John Calvin Coolidge Sr.

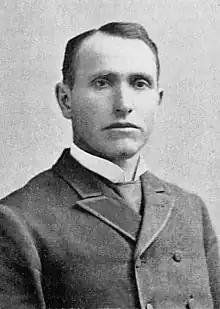
From 1894's "Men of Vermont Illustrated".

Coolidge was born in Plymouth, Vermont on March 31, 1845, the son of Calvin Galusha Coolidge and Sarah Coolidge. Calvin G. Coolidge was a farmer, and also served in the Vermont House of Representatives. John Coolidge graduated from Black River Academy, and served in Vermont during the American Civil War as commander of the state militia's Company K, 10th Regiment with the rank of captain.